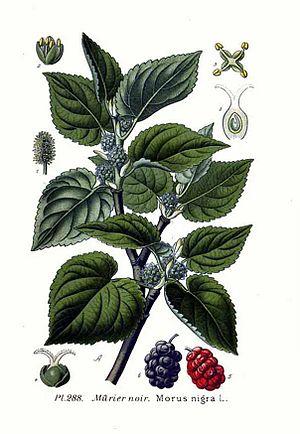
Les Moraceae ou Moracées, dans l'ordre des Rosales selon la classification APG III, sont une famille qui comprend près de 1 400 espèces réparties en une quarantaine de genres. Les deux genres de la famille comptant le plus grand nombre d'espèces sont Ficus et Dorstenia. Les Moracées se présentent le plus souvent sous la forme d’arbres ou d’arbustes, mais on peut aussi rencontrer des lianes ou même des plantes herbacées. La synapomorphie de cette famille est la présence de latex dans les tissus. Le carpelle est le plus souvent double, les fleurs et les fruits sont le plus souvent composés.